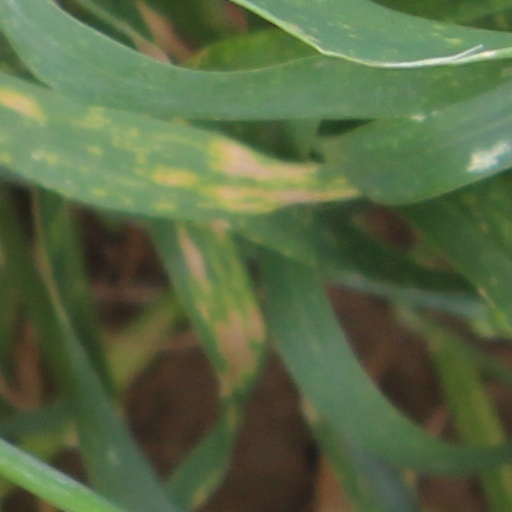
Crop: wheat